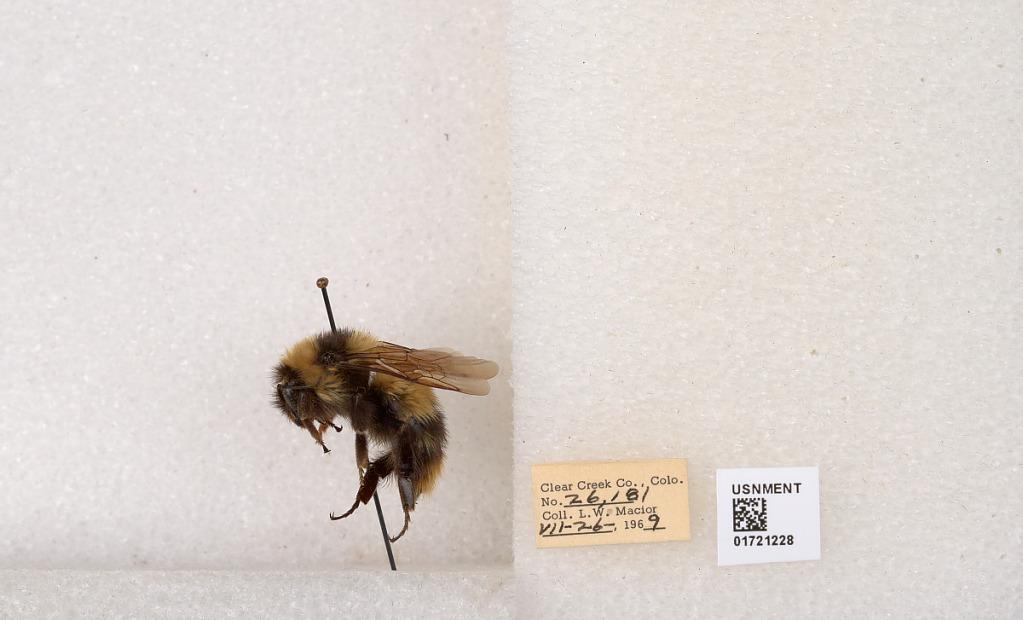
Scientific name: Bombus kirbyellus
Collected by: L. Macior
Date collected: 1969-7-26
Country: United States
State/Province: Colorado
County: Clear Creek
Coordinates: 39.6891, -105.644